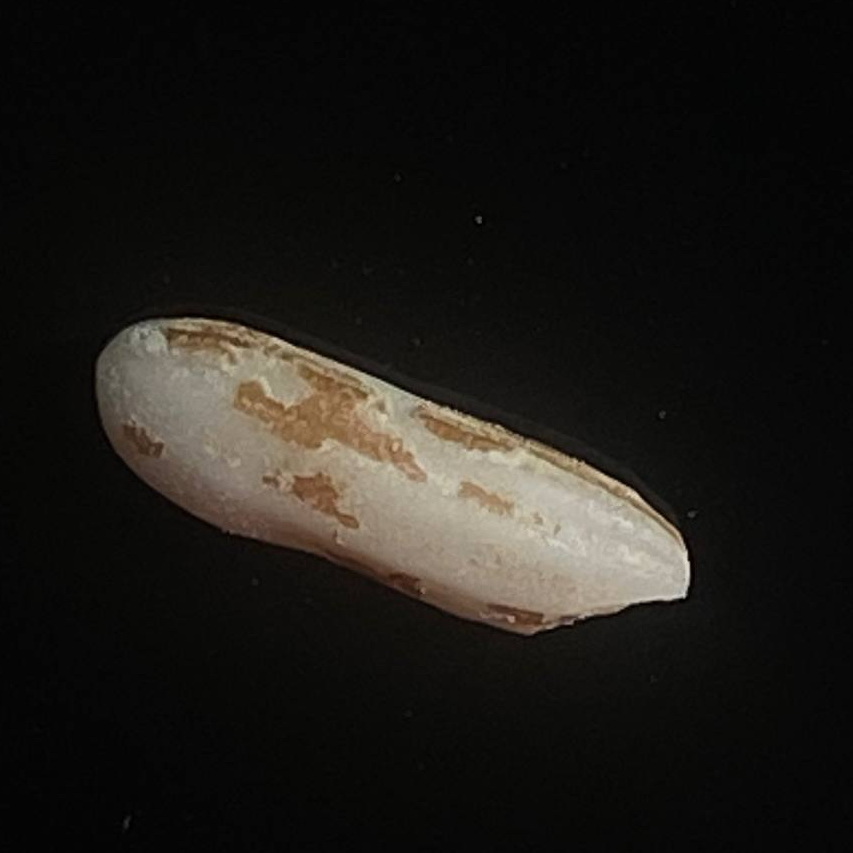
Rice variety: Lal_Binni